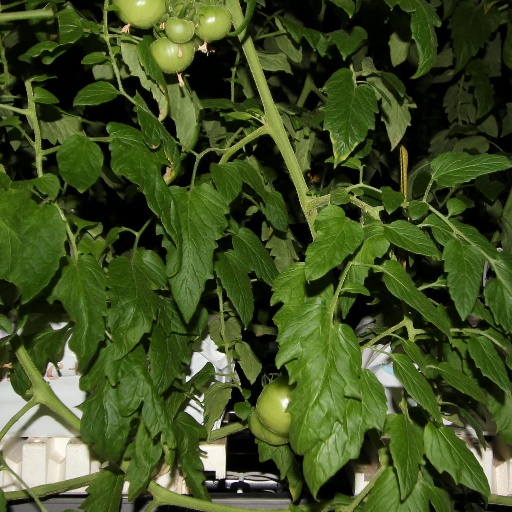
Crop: tomato